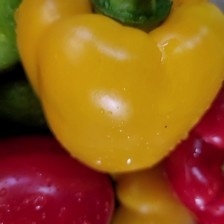
Label: capsicum